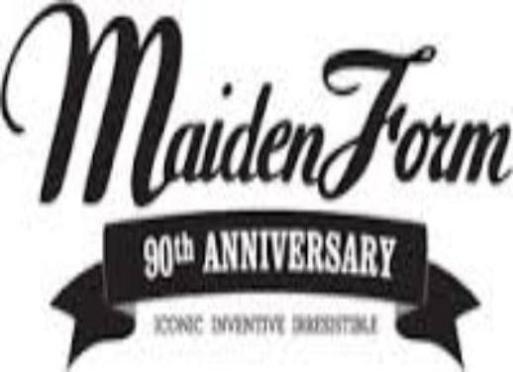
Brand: maidenform
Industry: Clothes